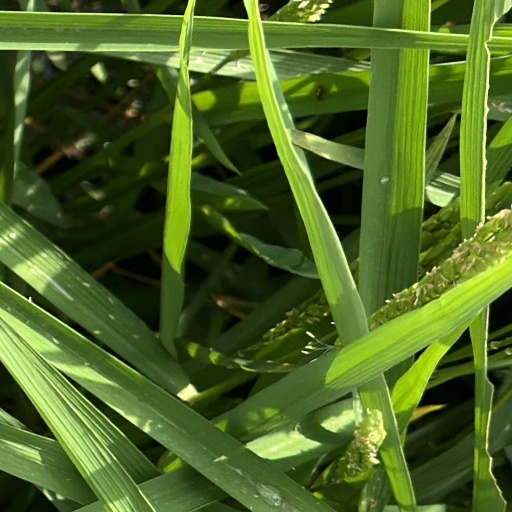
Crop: rice